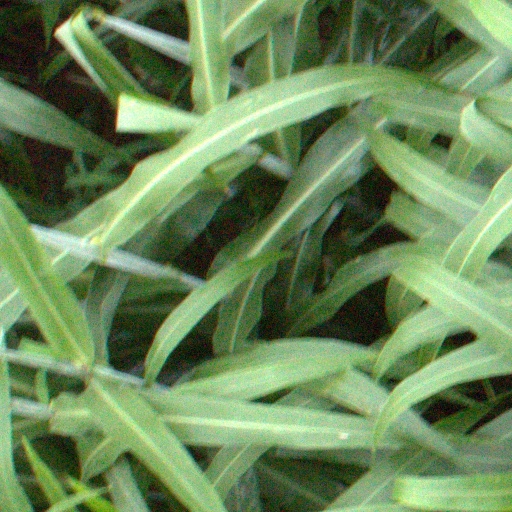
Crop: sorghum